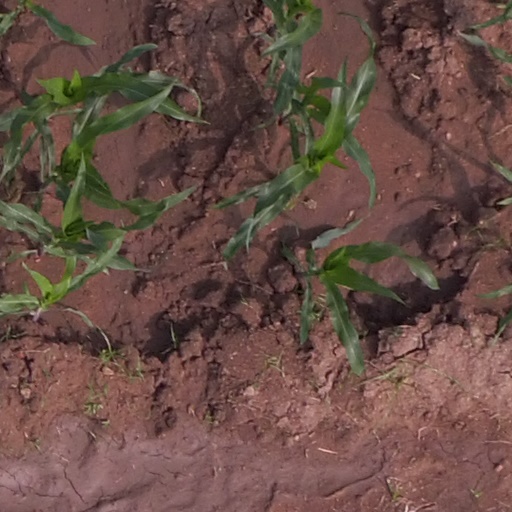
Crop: maize; corn